All India Confederation of SC/ST Organisations

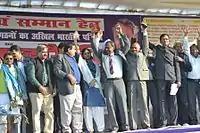
Shri. Satish Upadhyay,[President, BJP, Delhi State], Shri. Nitin Gadkari (Minister of Transport), with Dr. Udit Raj, [National Chairman, All India Confederation of SC/ST Organizations/MP (Lok Sabha)], During Maha-Rally of All India Confederation of SC/ST Organizations at Ramlila Maidan, New Delhi held on 8.12.2014

The main objective of maha-rally was to remind the government for the needs of reserved categories (mainly Dalits) of SC/ST.